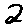
Label: 2